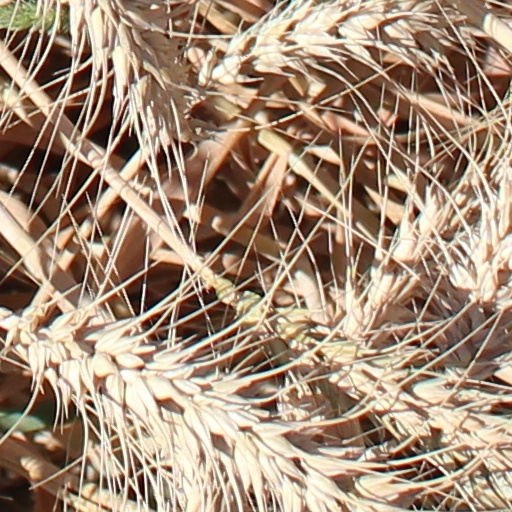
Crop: wheat